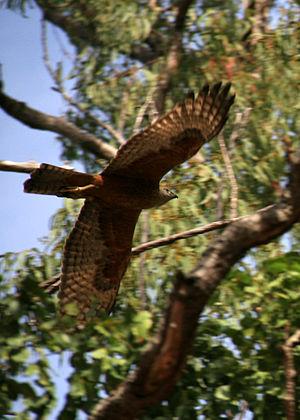
L'Autour rouge est une espèce d'oiseaux de la famille des Accipitridae.
Erythrotriorchis est un genre d'oiseaux de la famille des Accipitridae. Il est constitué de deux espèces.
Ceci est une liste des oiseaux endémiques ou quasi-endémiques d'Australie.